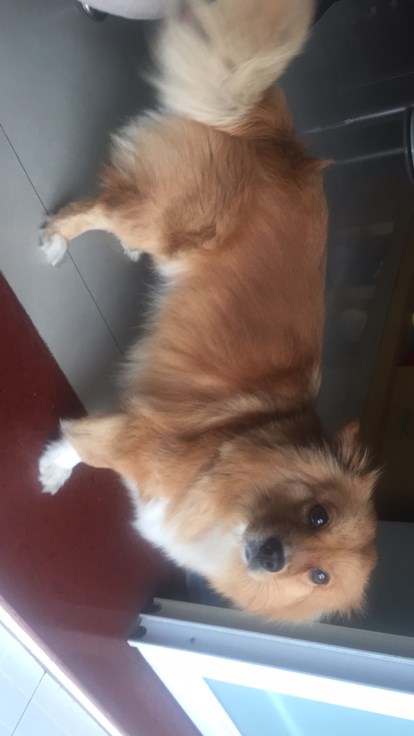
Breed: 1936-n000005-Pomeranian